Akbarpur Airstrip

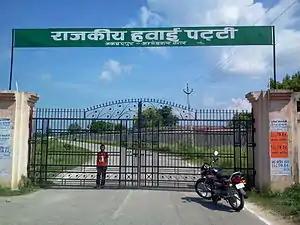
Government airstrip, Akbarpur

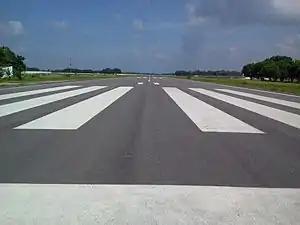
Akbarpur runway

The government is giving this airstrip to private investors for setting up their pilot training institutes and aircraft maintenance engineering institutes.This is an Aerodrome operated by the State Government.